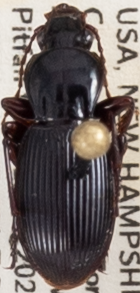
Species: Pterostichus tristis
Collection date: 2021-08-11
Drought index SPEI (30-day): -0.064
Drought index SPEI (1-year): -1.01
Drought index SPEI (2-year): -0.492